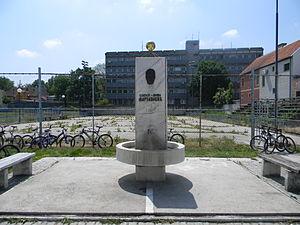
Blagoje Marjanović était un footballeur serbe et yougoslave au poste d'attaquant.